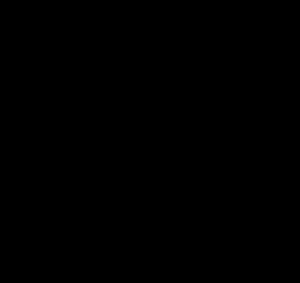
Pour un matériau ferromagnétique, on parle d'effet Hopkinson lorsque la susceptibilité magnétique ou l'aimantation du matériau augmente brutalement juste au-dessous de la température de Curie. Cet effet se manifeste lorsque l'anisotropie magnétique du matériau décroît plus rapidement que son aimantation lorsque la température augmente. Il est caractéristique de la transition entre l'état ferromagnétique et l'état paramagnétique. Il ne se manifeste pas lors de la transition réciproque, ce qui le distingue d'une transition de phase magnétique.